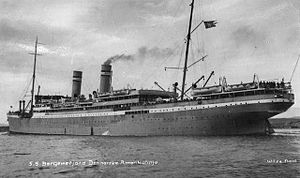
Passagerskib
Atlanterhavsdamperen Bergensfjord fra 1913
Et passagerskib er et skib, der primært er bygget til at transportere passagerer. Derudover kan det også være bygget til at transportere andet, f.eks. post eller andet gods.